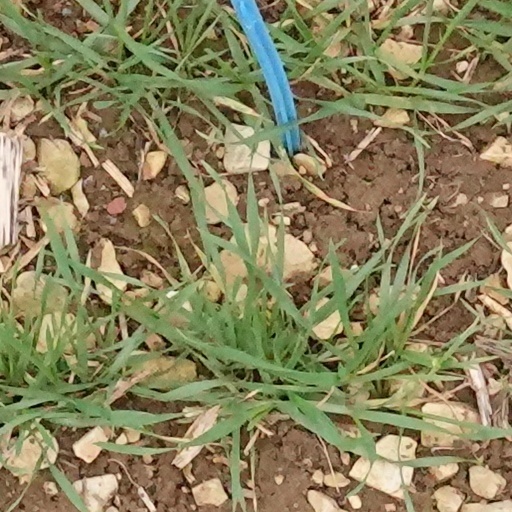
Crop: wheat